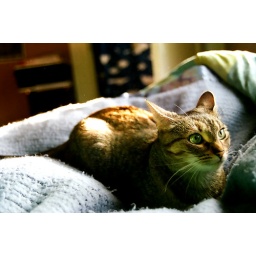
honey cat got scared when my roomate dropped a pan on the floor in the kitchen by accident.